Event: Nepal Earthquake
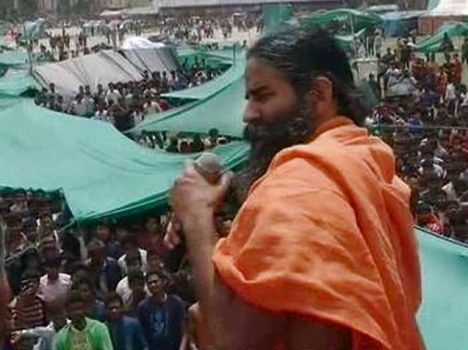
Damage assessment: no_damage